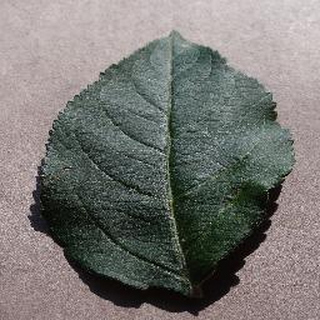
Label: healthy_apple